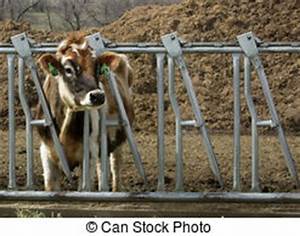
Label: cow